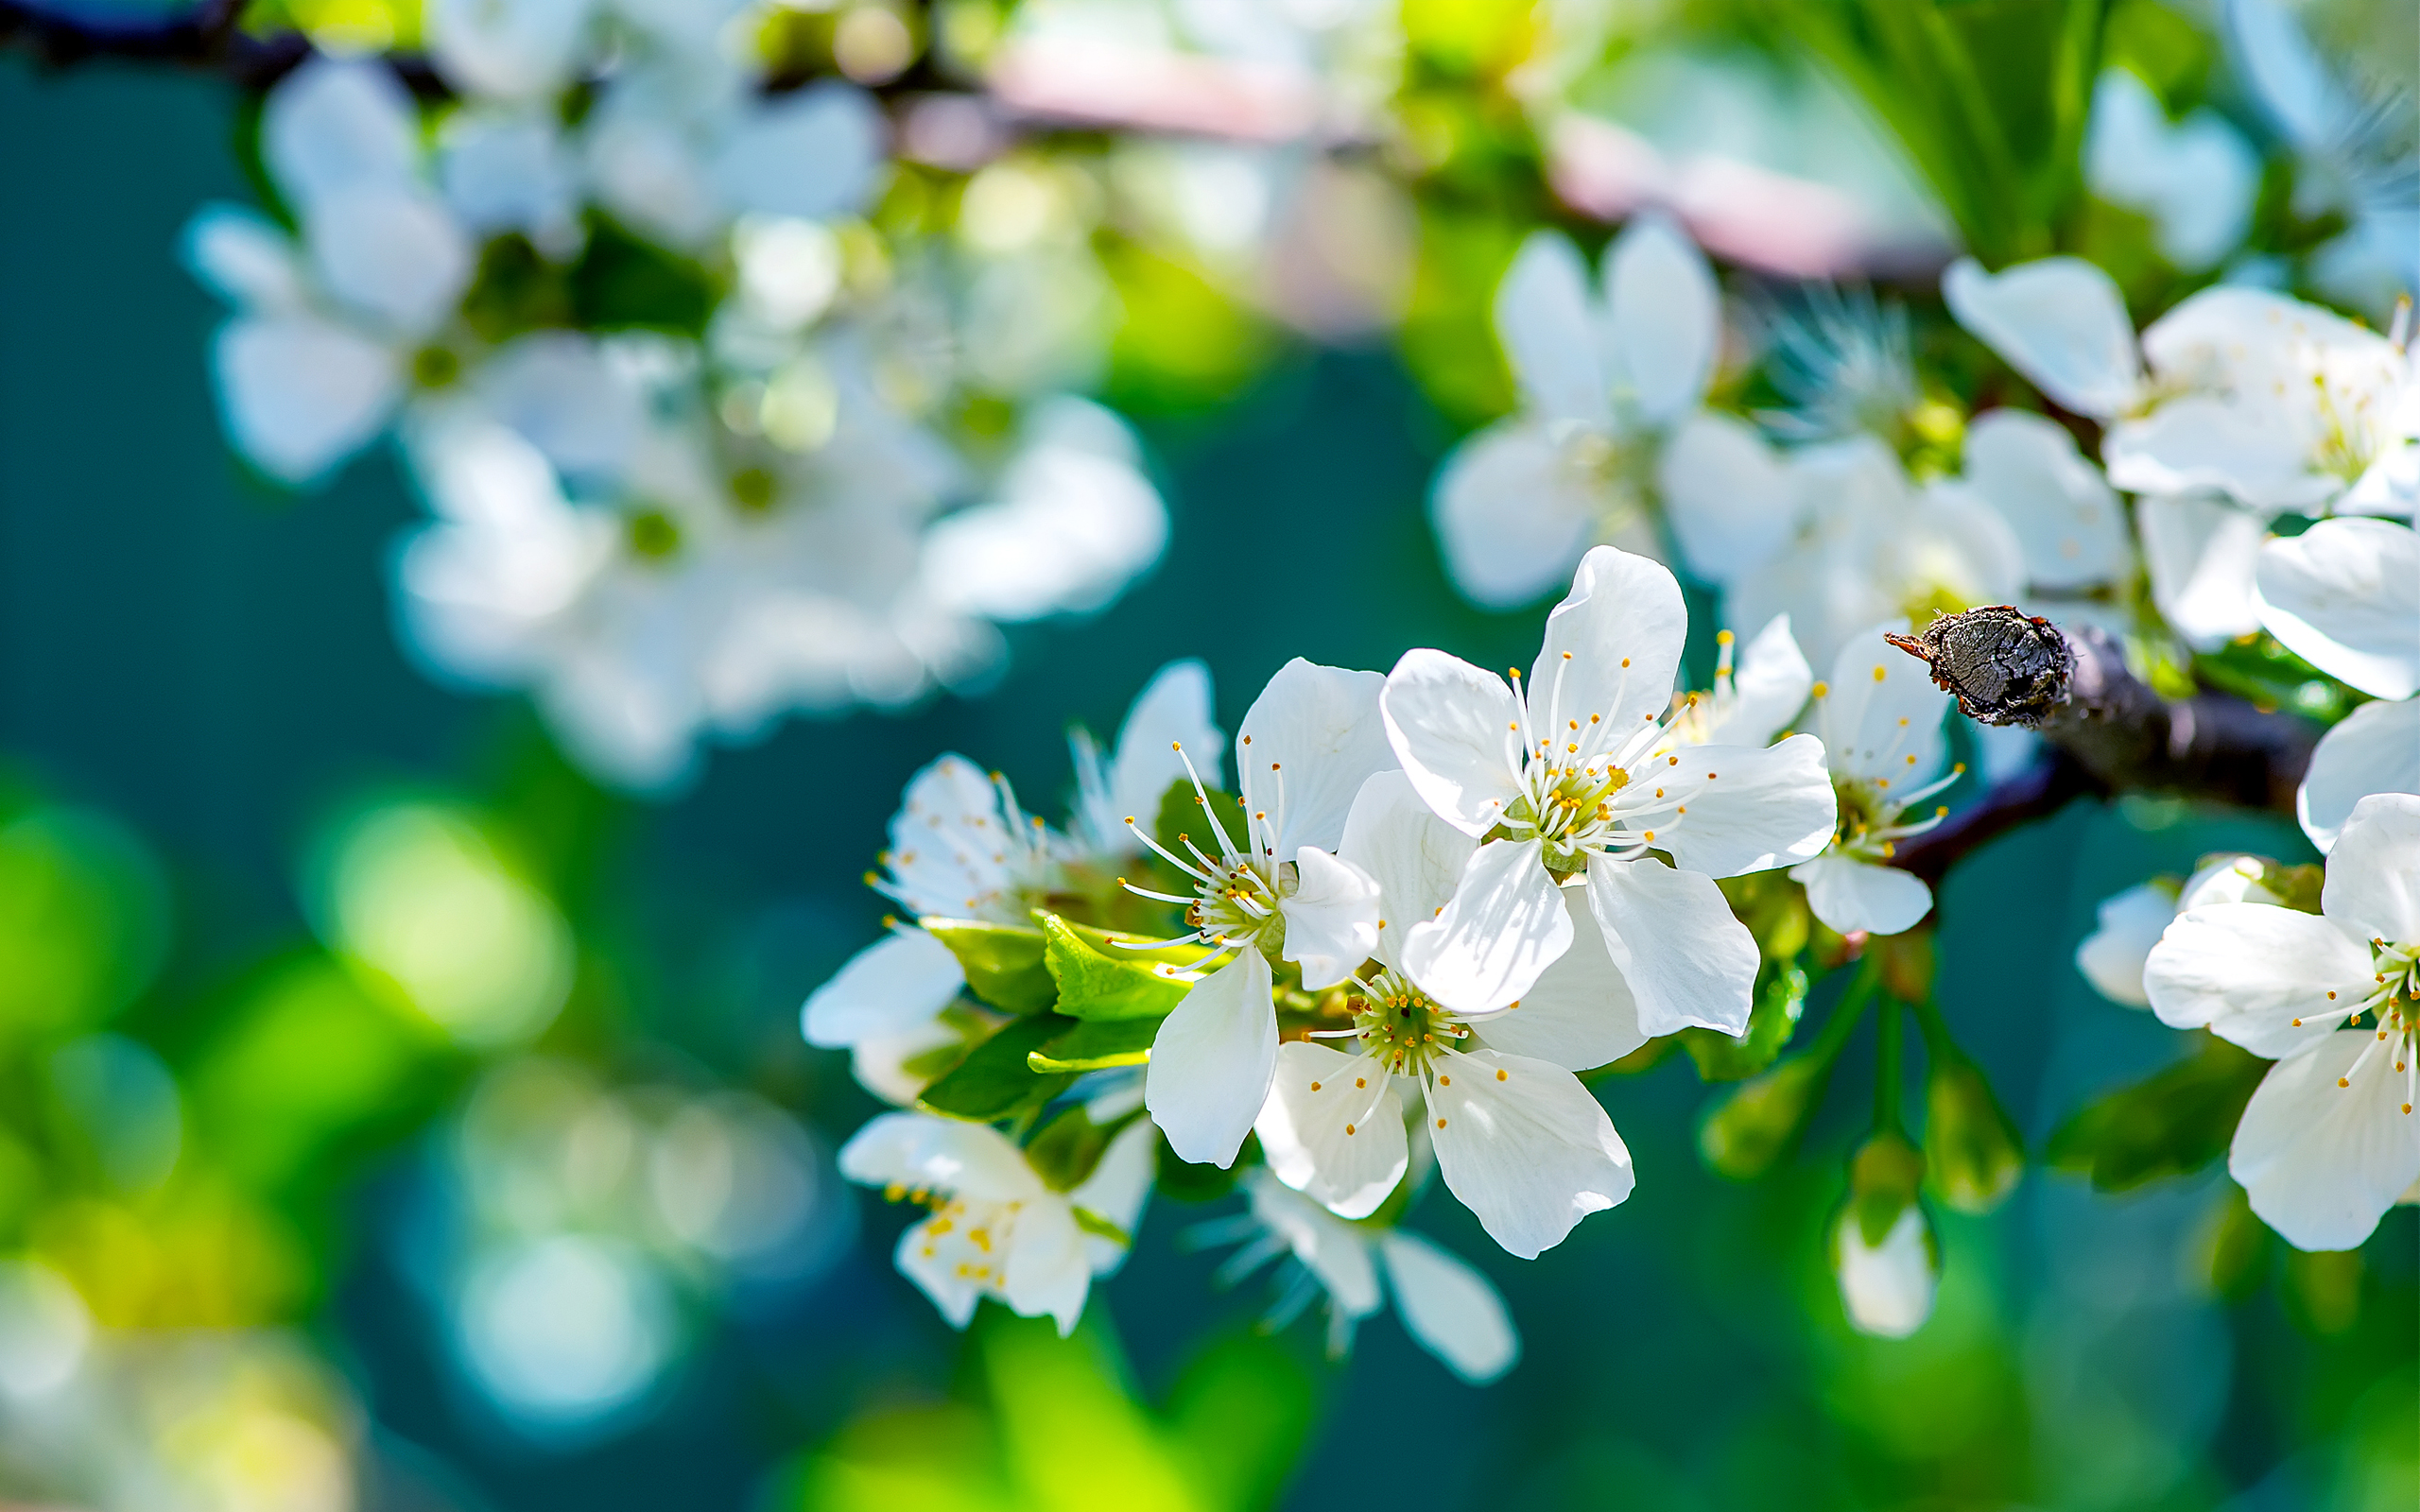
flower, flowering plant, white, spring, blossom, petal, plant, branch, multiflora rose, close up, tree, fire cherry, prunus spinosa, mock orange, malus, wildflower, pollen